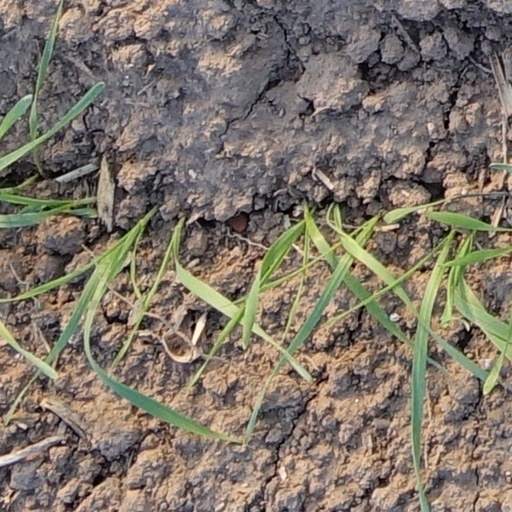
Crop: wheat